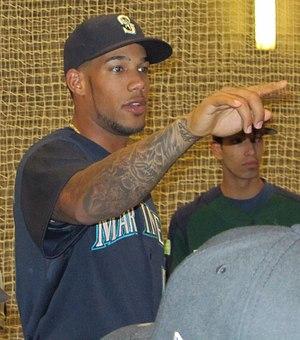
Gregory Anthony Halman, né le 26 août 1987 à Haarlem aux Pays-Bas et mort le 21 novembre 2011 à Rotterdam, est un joueur néerlandais de baseball évoluant à la position de voltigeur pour les Mariners de Seattle de la Ligue majeure de baseball en 2010 et 2011.